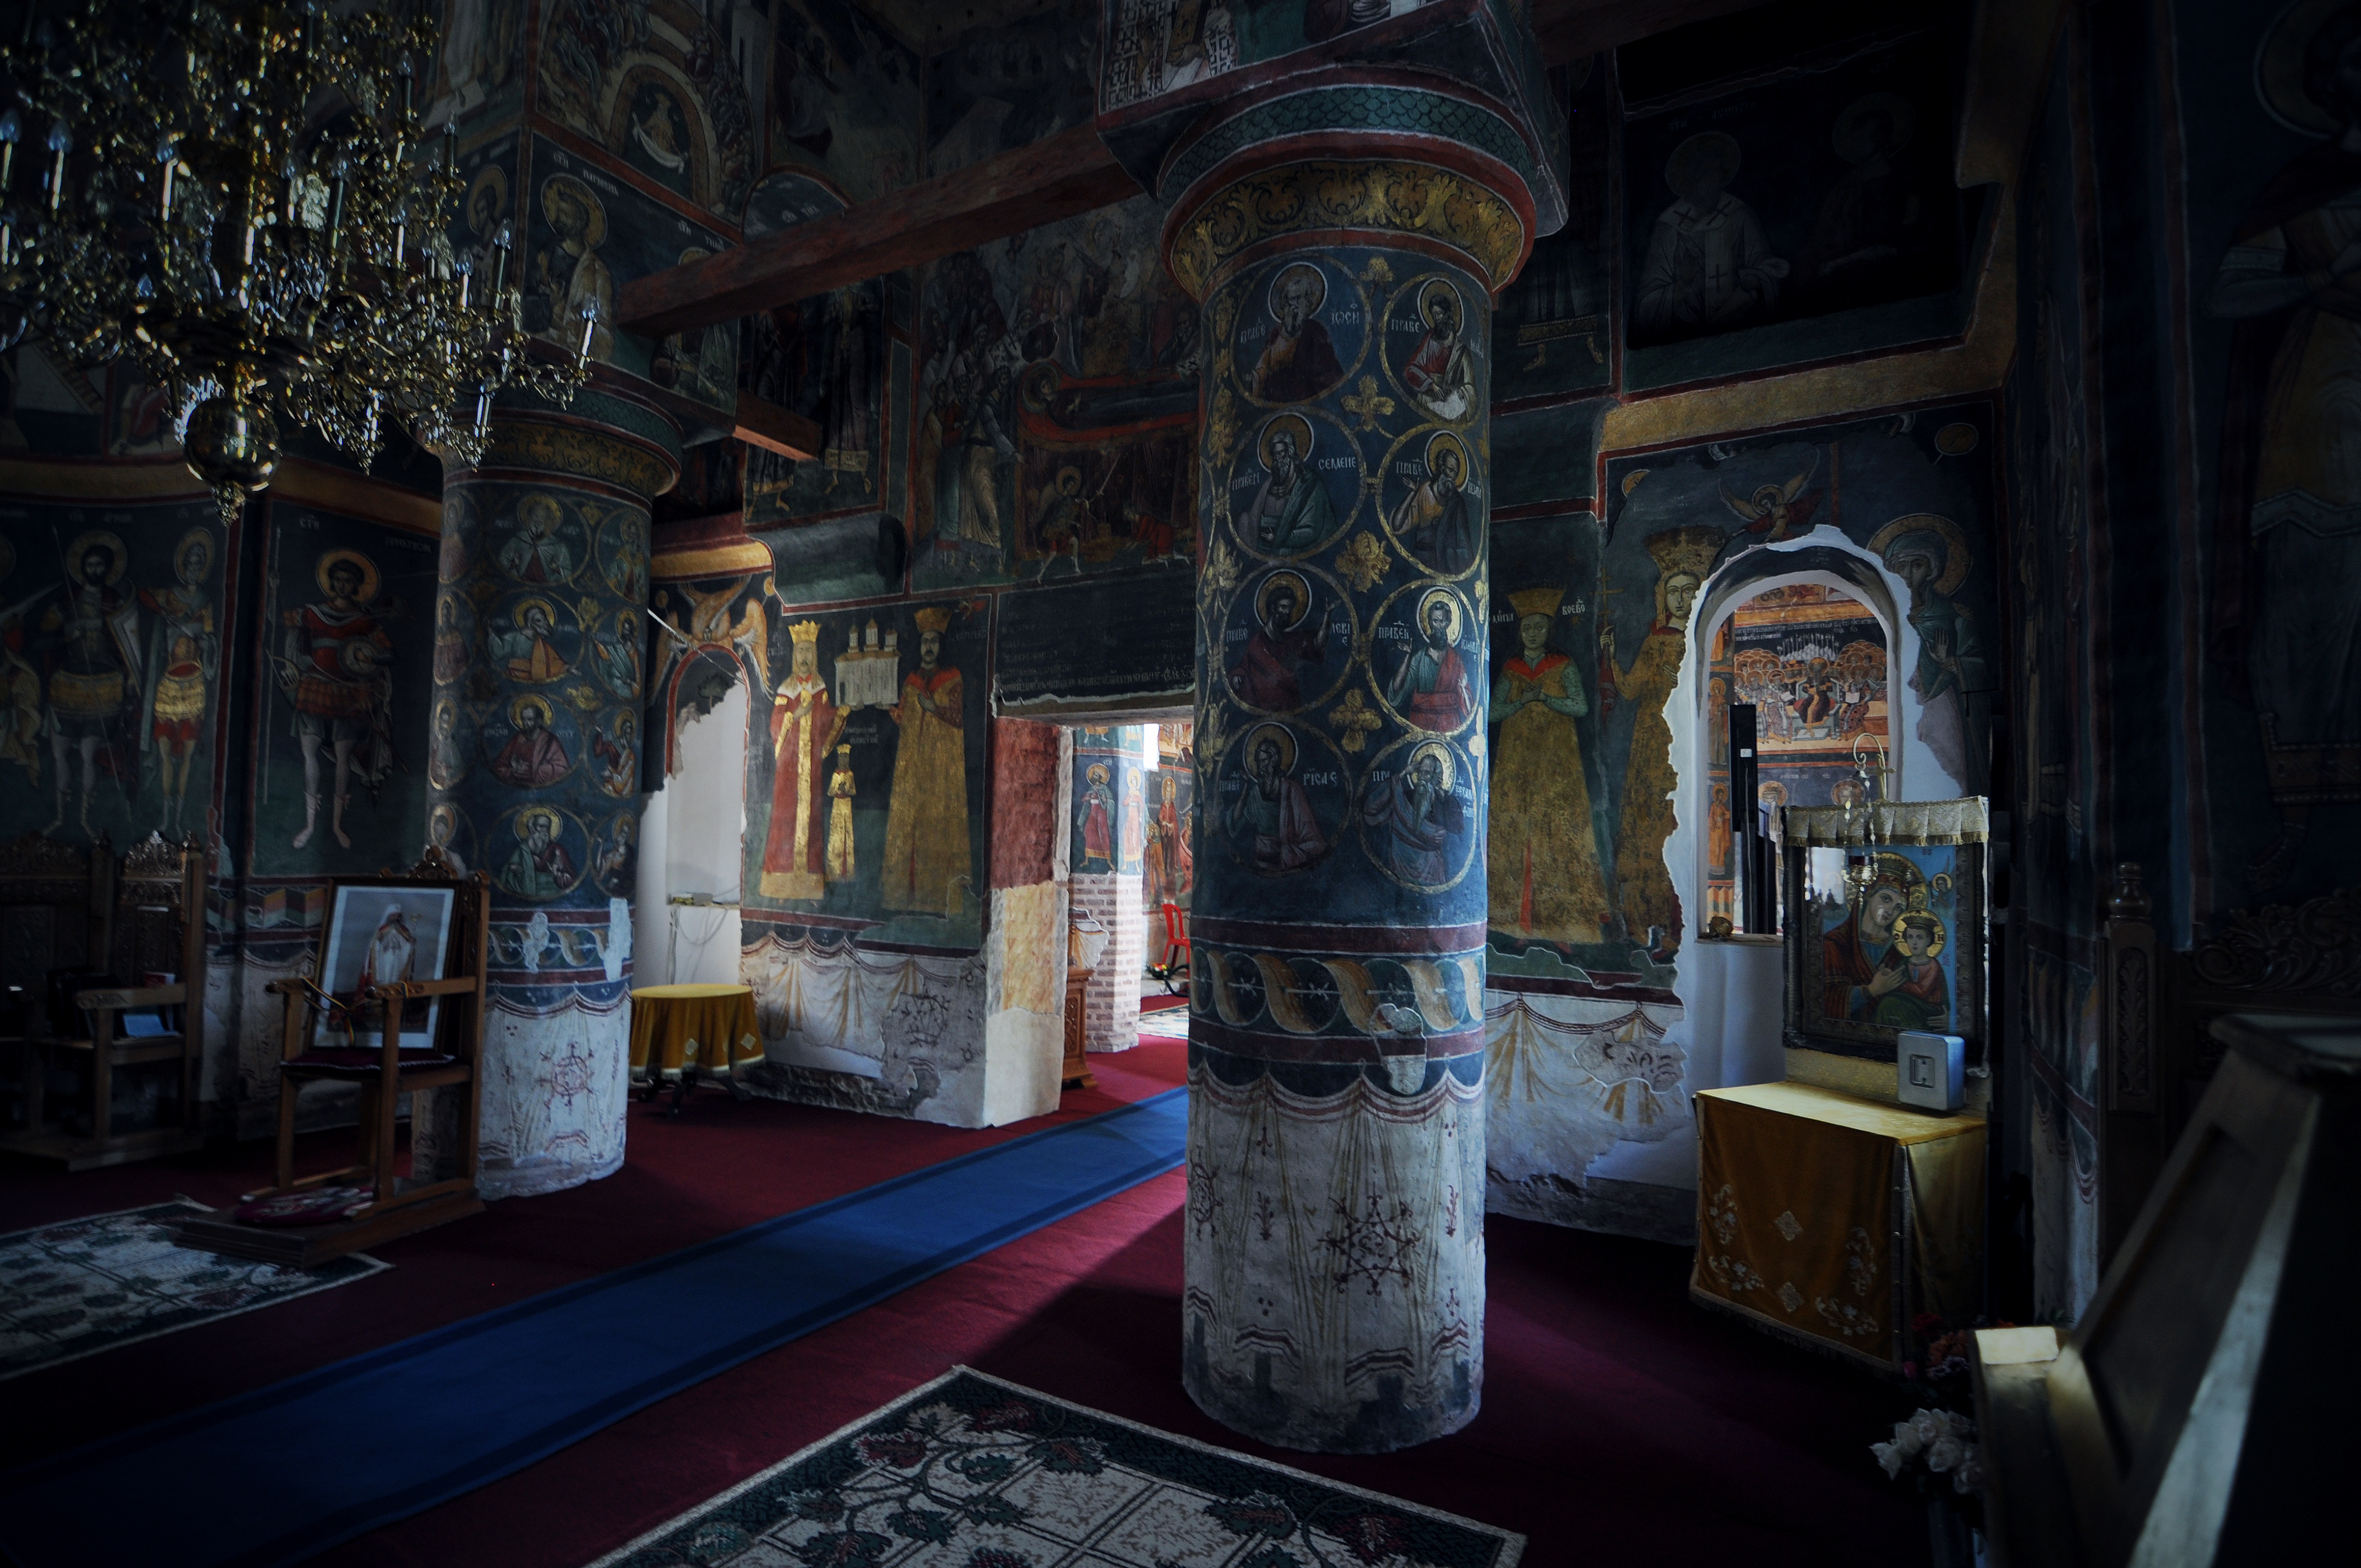
light, architecture, photography, interior, building, monument, photo, greek, church, cross, place of worship, painting, photos, art, de, temple, iconography, monastery, mural, shrine, plan, fotografie, history, romana, pictura, orthodox, nave, vaulting, eastern, fresco, murals, icon, romania, icons, screenshot, bor, biserica, arhitectura, wallachia, muntenia, tara, romaneasca, orthodoxy, lumina, naos, cruce, greaca, inscrisa, inscribed, iconografie, romanian, icoana, icoane, arta, ortodoxa, patrimoniu, ortodox, fresca, frescoes, istorie, manastirea, manastire, cladire, crossinsquare, basarab, neagoe, snagov, lmiifiima1531201, eik n, ancient history